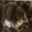
Label: shrew